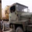
Label: truck